William Plunket, 5th Baron Plunket

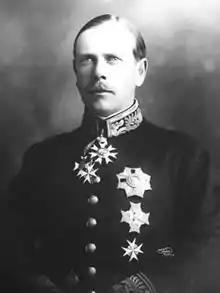
The 5th Baron Plunket

William Lee Plunket, 5th Baron Plunket (19 December 1864 – 24 January 1920) was a British diplomat and administrator. He was Governor of New Zealand from 1904 to 1910.